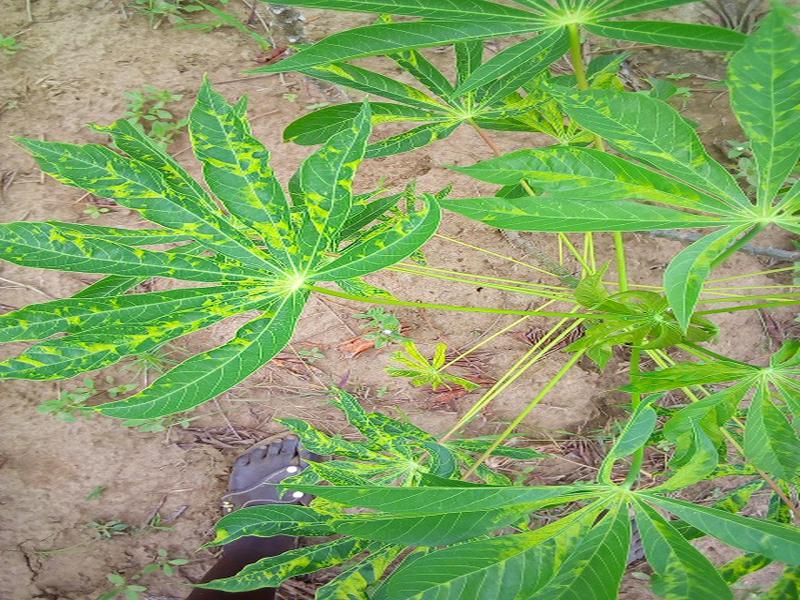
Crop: cassava
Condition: mosaic_disease